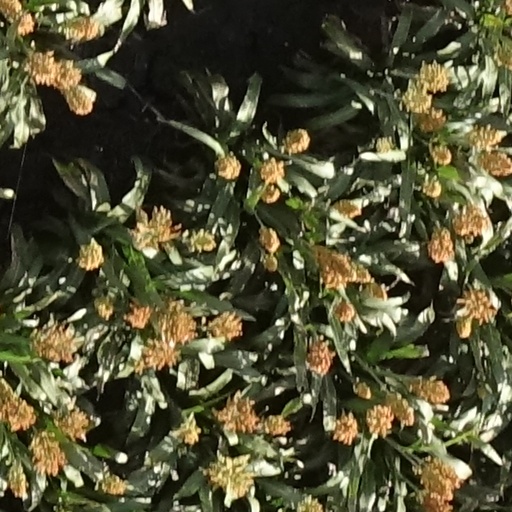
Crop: sorghum